Limża/Kisielice Transmitter

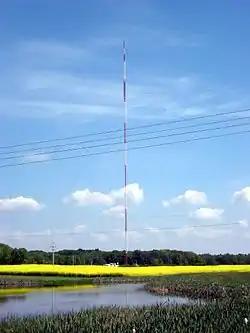

FM/TV Limża Transmitter is a 320 Broadcasting Transmitting Centre in Limża, Poland.